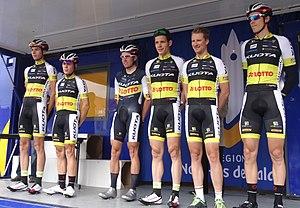
Reportage photographique réalisé le dimanche 13 juillet à l'occasion du départ et de l'arrivée de la Ronde pévéloise 2014 à Pont-à-Marcq, Nord-Pas-de-Calais, France.
La saison 2014 de l'équipe cycliste Kuota est la première de cette équipe.